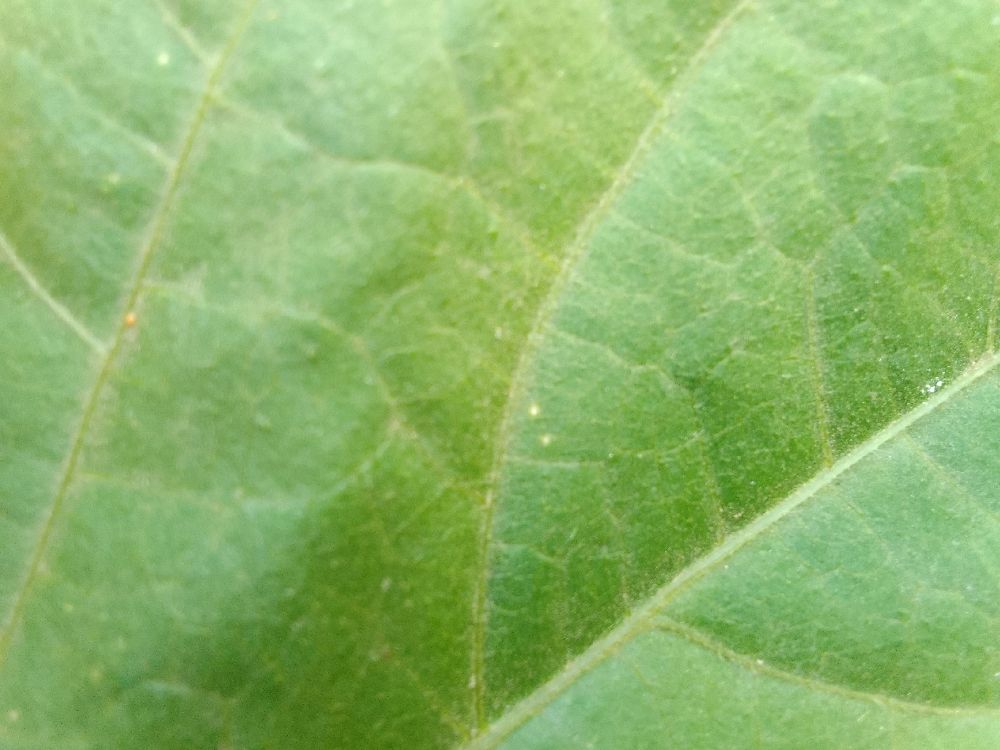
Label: healthy